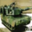
Label: tank